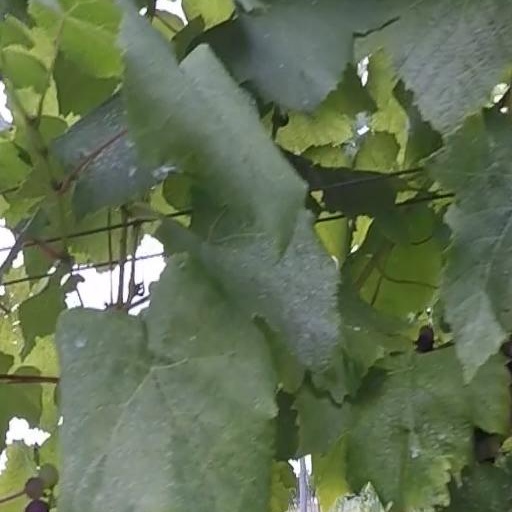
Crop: grape